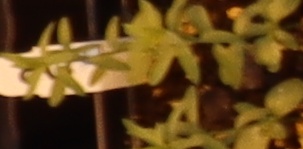
Label: Flax